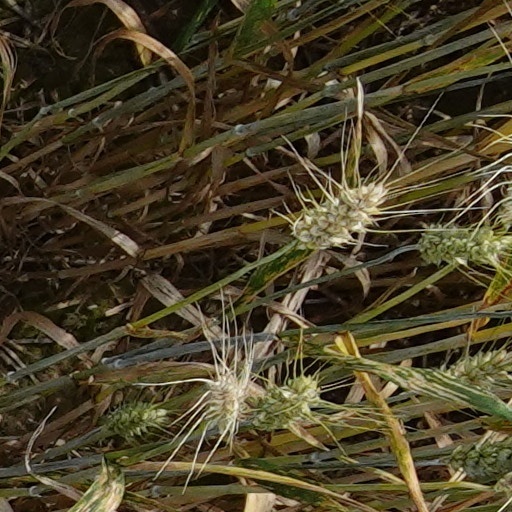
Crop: wheat